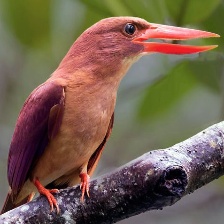
Species: RUDY KINGFISHER
Scientific name: HALCYON COROMANDA